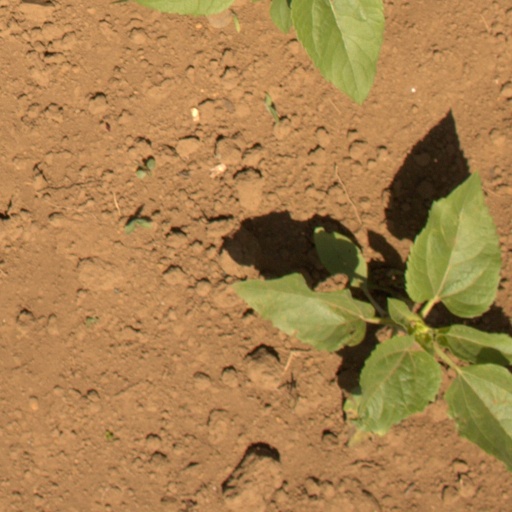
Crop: Jerusalem artichoke